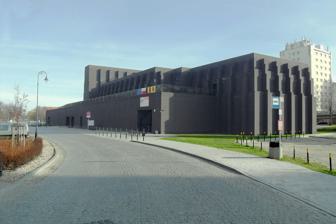
Building: Gdańsk Shakespeare Theatre
Country: Poland
Year built: 2014
Dramatic theatre in Gdańsk, Poland Gdańsk Shakespeare Theatre Gdański Teatr Szekspirowski The theatre from the northwest, with the fly tower left of the main block General information Type Dramatic theatre Location Gdańsk Address ul. Wojciecha Bogusławskiego 1, 80-818 Country Poland Coordinates 54°20′53.52″N 18°39′11.52″E / 54.3482000°N 18.6532000°E / 54.3482000; 18.6532000 Opened February 20, 2008 ; 16 years ago ( 2008-02-20 ) Design and construction Architect(s) Renato Rizzi Other information Seating capacity 600 The Gdańsk Shakespeare Theatre ( Polish : Gdański Teatr Szekspirowski ) is a Shakespearean theatre in Gdańsk , Poland. It is built on the site of a 17th-century theatre, known as the Fencing School, where English travelling players performed works of English Renaissance theatre . The leading figure in the project to construct the new theatre is Jerzy Limon , a founder of the Gdańsk Shakespeare Festival . It was built by architect Renato Rizzi in the light of Limon's research which suggests that the Fencing School was modelled on the Fortune Playhouse in London. Though not an attempt at an exact reproduction, the new theatre combines elements from the design of these earlier theatres with modern technology. It opened in September 2014. History Gdańsk was one of the most important destinations for English travelling players in the first half of the 17th century. Their first documented visit was in 1601. Typically they would perform at the courts of Königsberg and Warsaw during winter, and in Gdańsk or Elbląg in the summer. Performances in Gdańsk took place during St. Dominic's Fair , in August. The Fencing School (shown on the right), engraving by Peter Willer published in 1687 Gdańsk's first public playhouse was built during this period. Known as the Fencing School ( Fechtschule ), it hosted a variety of other entertainments and activities besides the theatrical. After comparing an engraving by Dutch artist Peter Willer published in 1687 to the dimensions given in the builder's contract of 1600 for the Fortune Playhouse in London, Jerzy Limon concluded that the Fencing School was built c. 1611 and modelled after the Fortune. He found support for this from archaeological excavations carried out by Marcin Gawlicki on the Gdańsk site in 1997–2000 and 2004. These suggested a plan of 22.4 m (73 ft) by 19.6 m (64 ft), slightly smaller and less square than the Fortune, which measured 24 m (79 ft) by 24 m (79 ft). A 1739 ground plan of the area discovered by Jerzy Michalak was published in 1998, which showed the Fencing School with a square plan. The excavations found remnants of timber posts dating from the 1630s, which according to Limon were the result of a documented renovation of the theatre in 1635. Michalak has suggested that the excavated building was actually Gdańsk's second Fencing School, built in 1635, and that there was an earlier Fencing School, also a theatre, built in 1603 but on a different site. The Fencing School was replaced in the 1740s on the same site, or adjacent to it, by a new municipal theatre known as the Comedy House ( Comoedienhaus ). This was then demolished in the early 19th century, and the site used for housing. The city's Great Synagogue subsequently stood there until it was demolished by the Nazis in 1939. The site was later used as a car park. The Theatrum Gedanense Foundation was founded in 1991, with Charles, Prince of Wales as its patron. In 1993 it established Shakespeare Week, which in 1997 became the Gdańsk Shakespeare Festival . The annual event accompanies Gdańsk's St. Dominic's Fair . In 2004 the Foundation initiated an architectural competition for the new theatre, won in January 2005 by Italian architect Renato Rizzi. Construction became possible when European Union funds were offered in 2007. In September 2009 the groundbreaking ceremony was attended by Polish Prime Minister Donald Tusk . Construction started on 5 March 2011. The theatre was completed at a cost of 95 million zlotys (£18 million ), of which 75% was funded by the European Union, with other funds coming from local government. Donald Tusk also attended the theatre's opening on 19 September 2014. It was followed by British Week featuring British touring companies, starting with a Shakespeare's Globe production of Hamlet . For 2014 only, the start of the Shakespeare Festival was moved from August to 27 September, to follow the theatre's opening week. The Shakespeare Festival, British Week and Flemish Week will each recur annually in the theatre's program. On July 18, 2017, the theatre was visited by Prince William and Catherine, Duchess of Cambridge as part of their royal trip to Poland and Germany where they met the theatre's director Jerzy Limon and saw a short play. Architecture The building is of anthracite -black brick, massively buttressed and with few apertures, thereby expressing itself as a Black Box . A thick wall in the same material runs around the building, creating courtyards of various sizes, except to the west where the building projects beyond it. There is public access to internal walkways within the wall and external ones along its top. The main entrance, at the western end of the northern side, leads into the lobby and the theatre space, with the stage at the eastern end of the auditorium, surmounted by a fly tower . To the east of the tower is a lower block containing backstage areas, dressing rooms, accommodation and offices. The main block's brick shell houses a wooden playhouse structure. Though taking account of the discoveries regarding the earlier theatre, and similarly having three storeys of galleries, the playhouse is not an exact reproduction. Full use is made of modern technology in the retractable roof, which can open or close in three minutes, and a system of 56 lifts, which enables a variety of theatrical configurations, including thrust stage , proscenium stage and theatre in the round . The two opening wings of the retractable roof each weigh 46 tonnes (51 tons). Seating capacity is up to 600. References